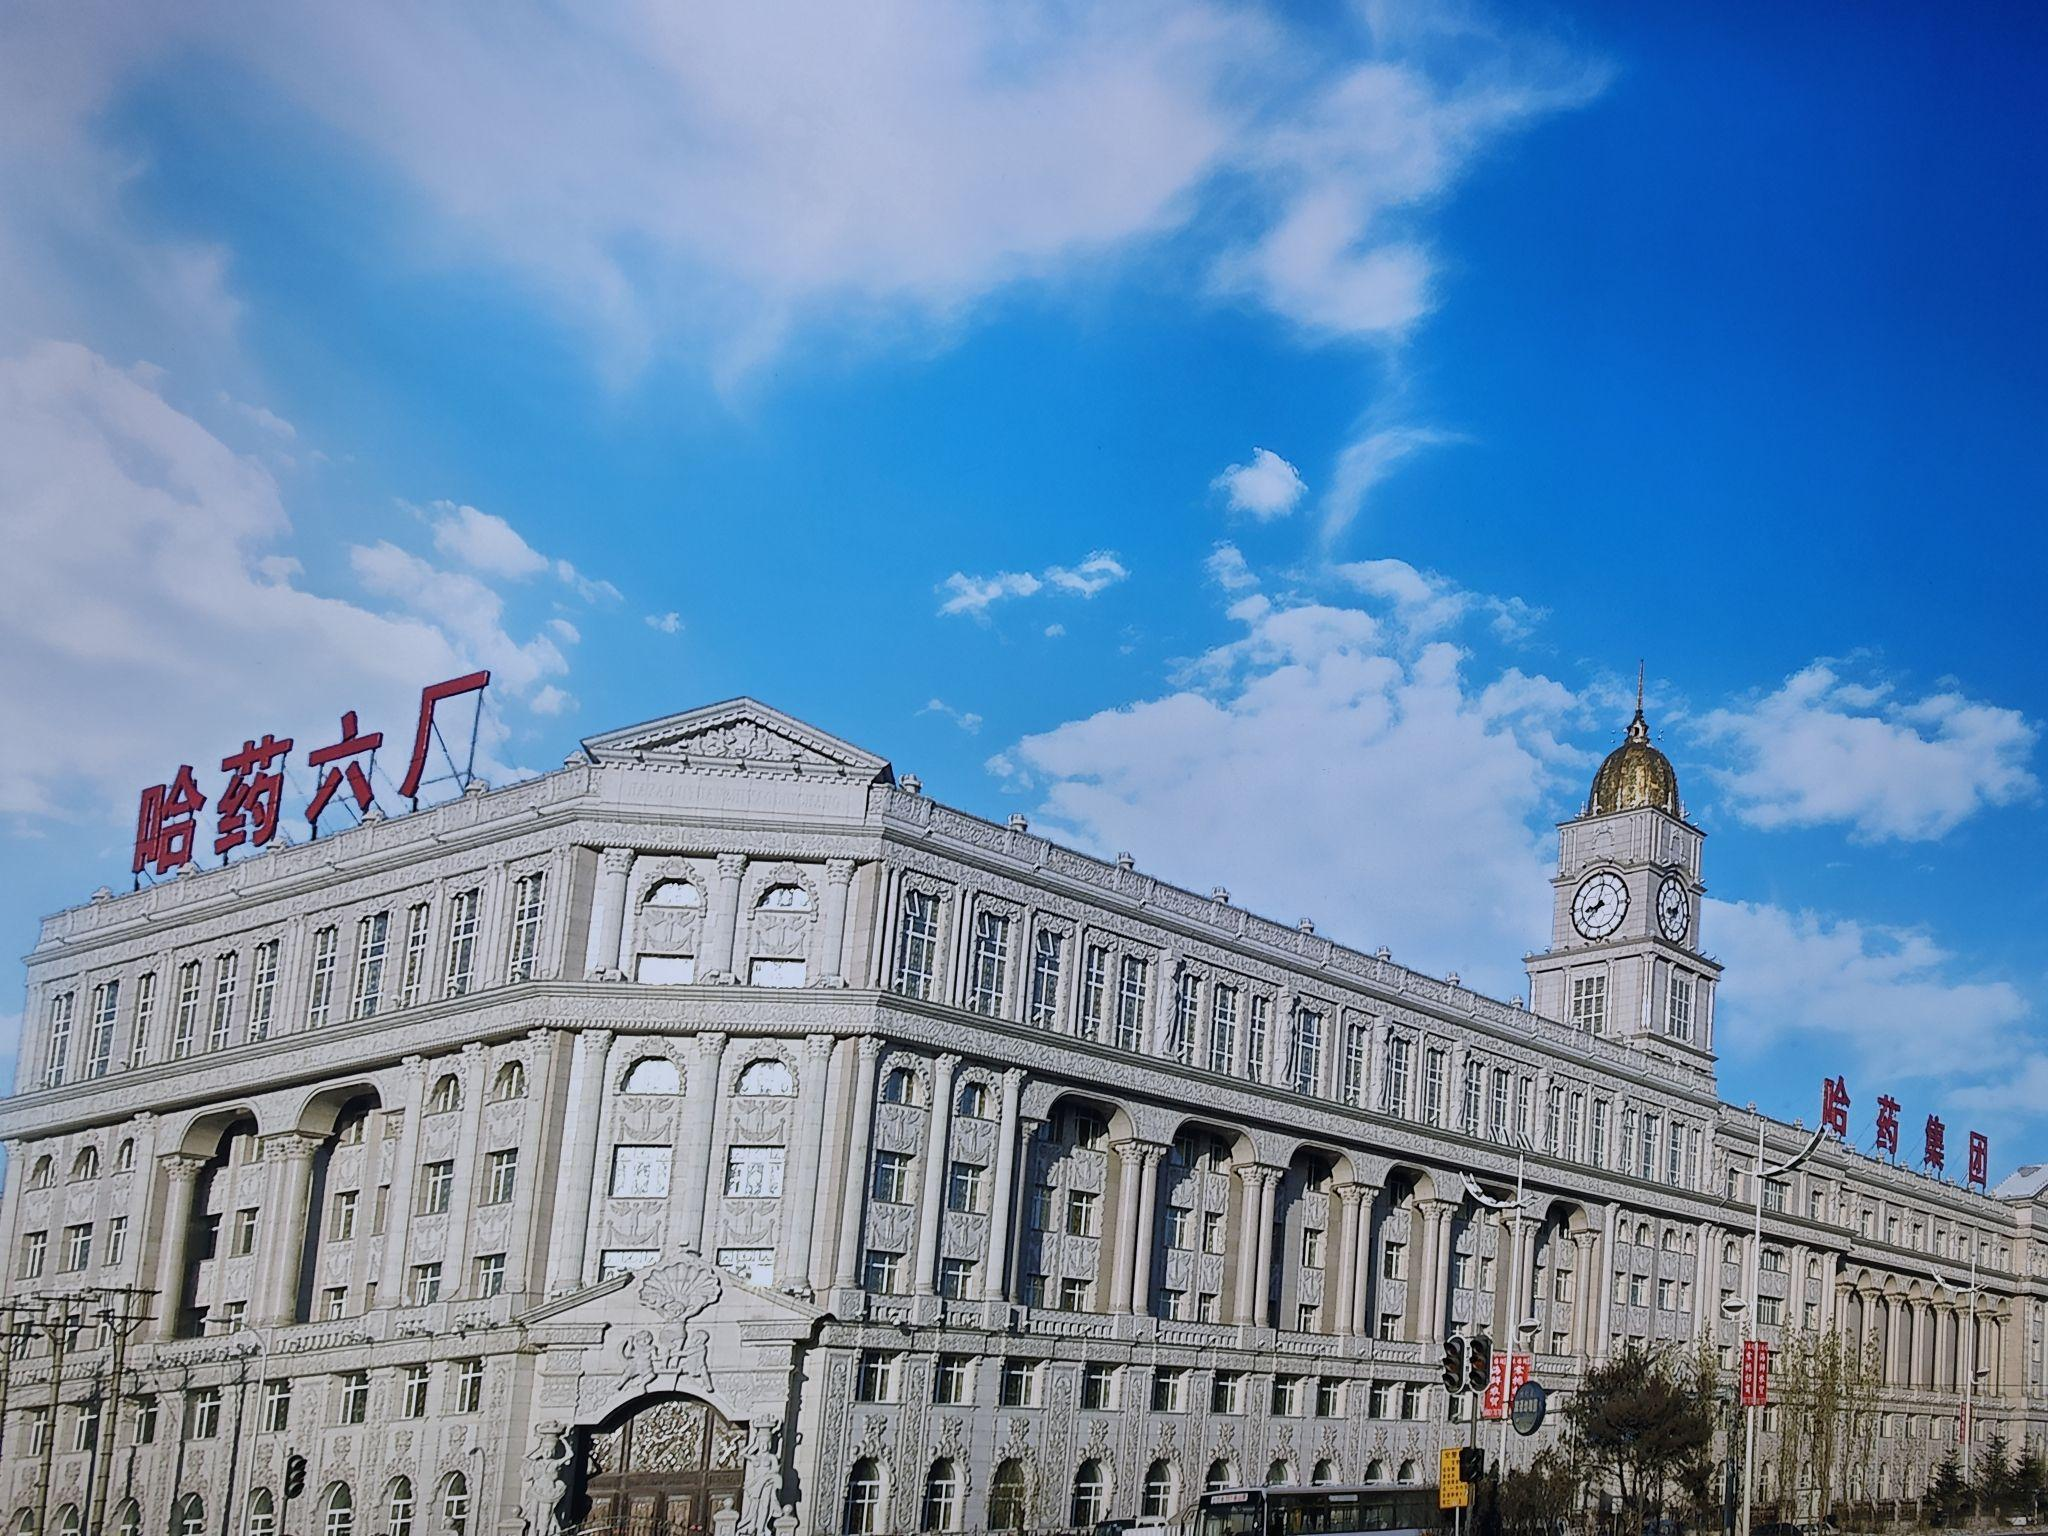
地标名称：哈药六版画博物馆
所在城市：哈尔滨市·道外区